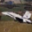
Label: airplane